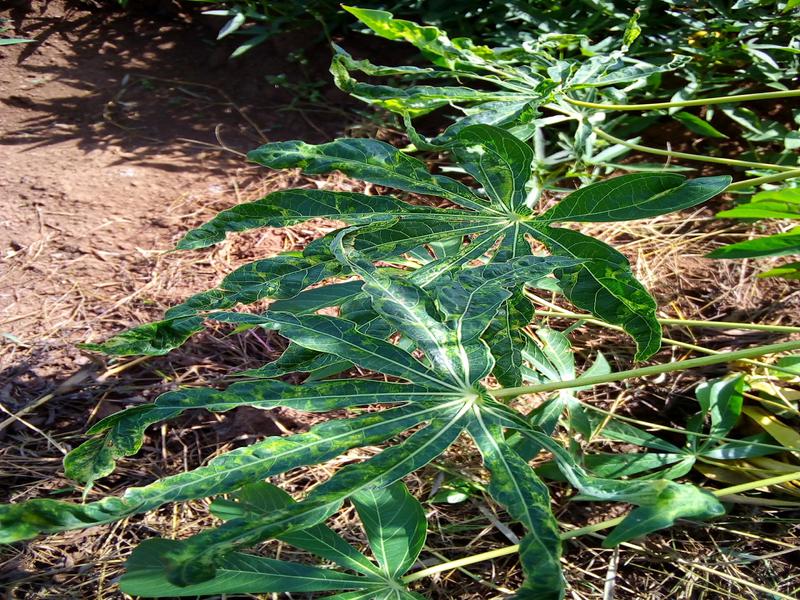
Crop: cassava
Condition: mosaic_disease